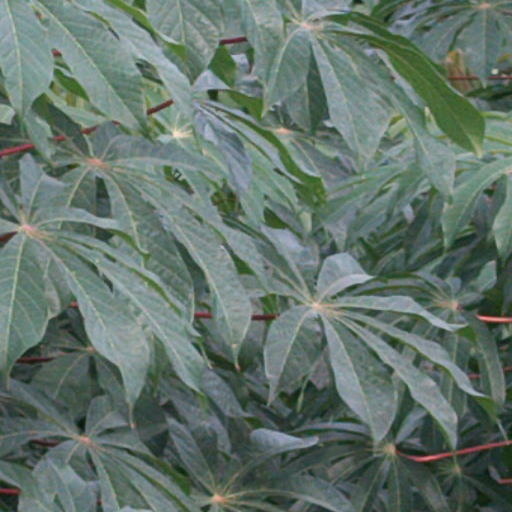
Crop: cassava